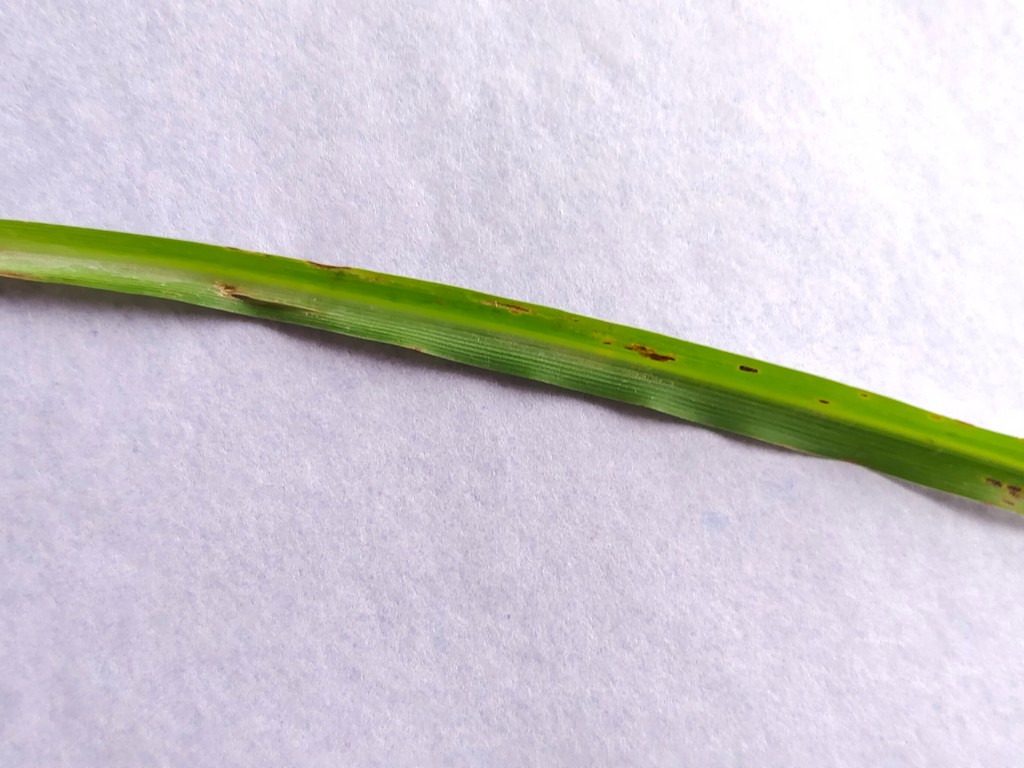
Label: Unhealthy